Aishath Sausan

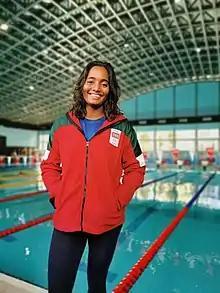

Aishath Sausan (born 20 June 1988) is a competitive swimmer from the Maldives.